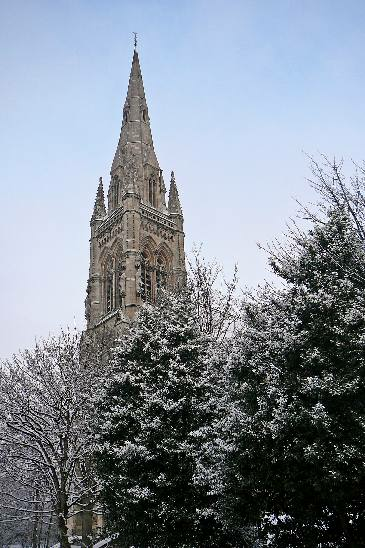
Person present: No